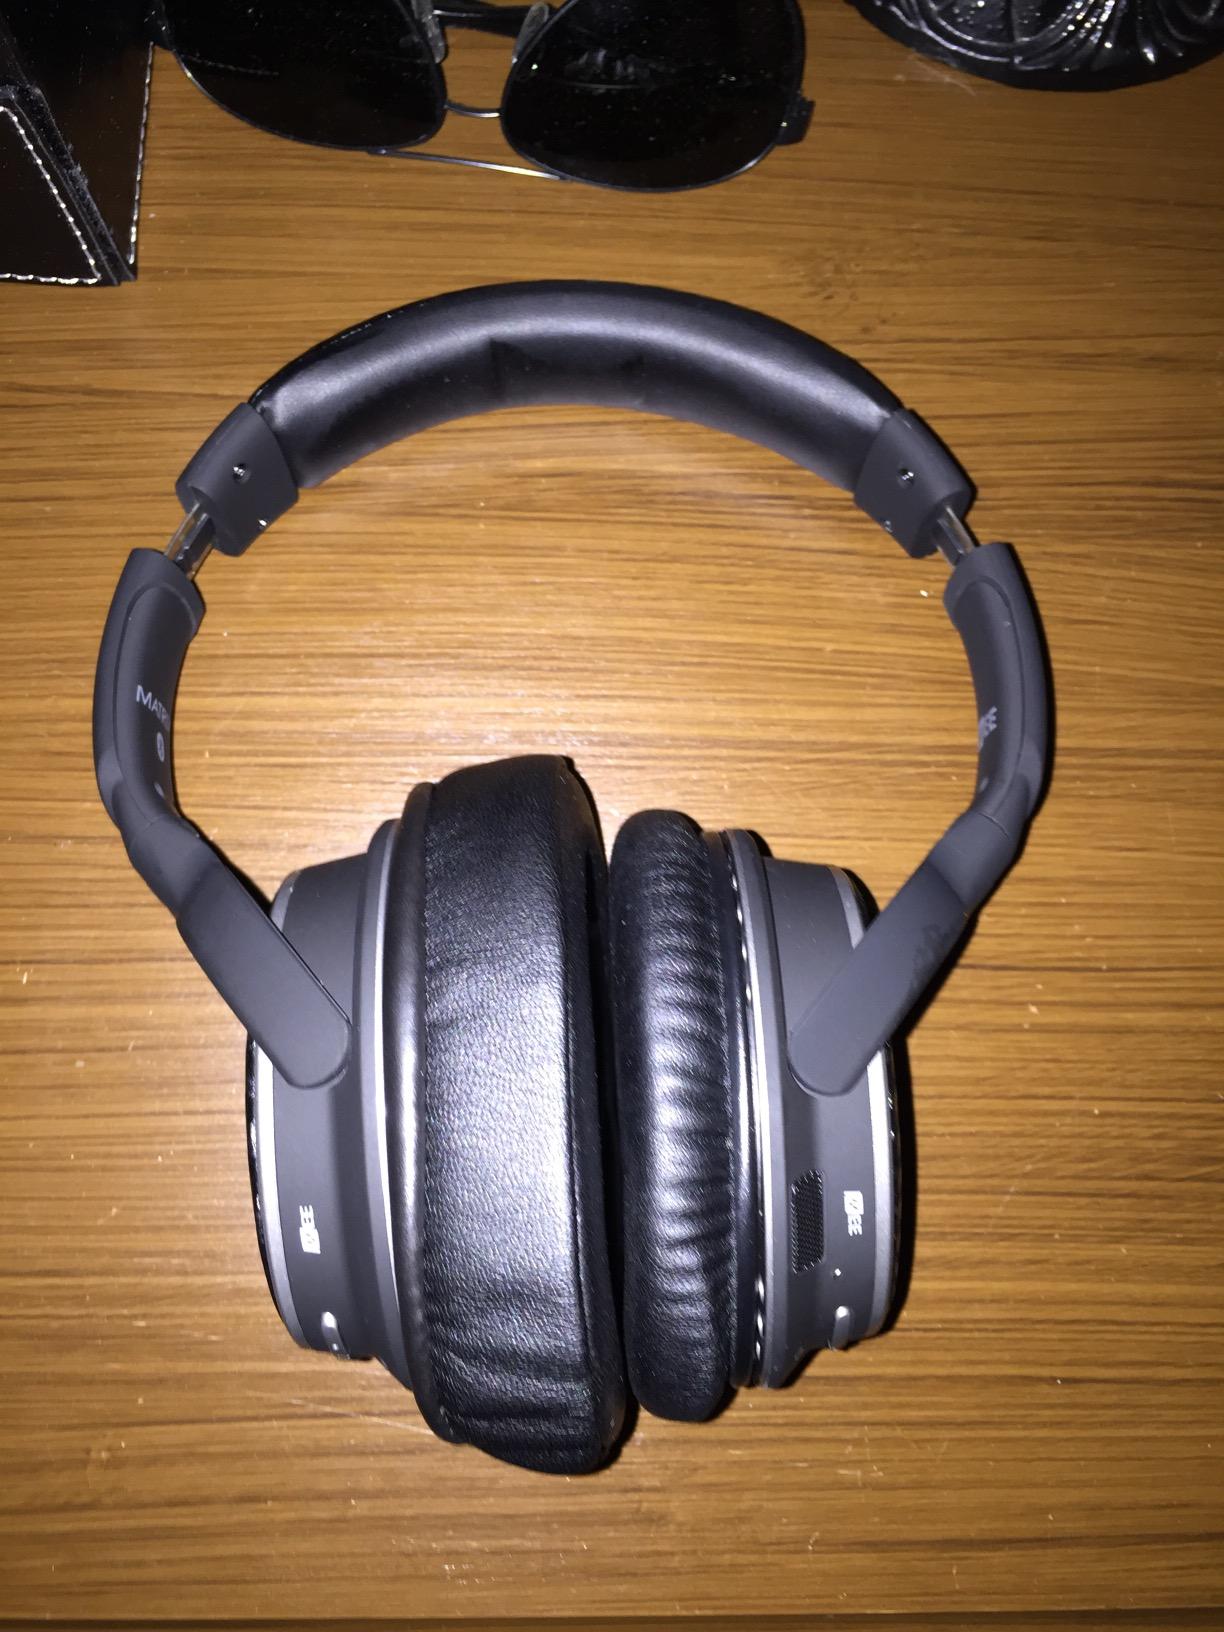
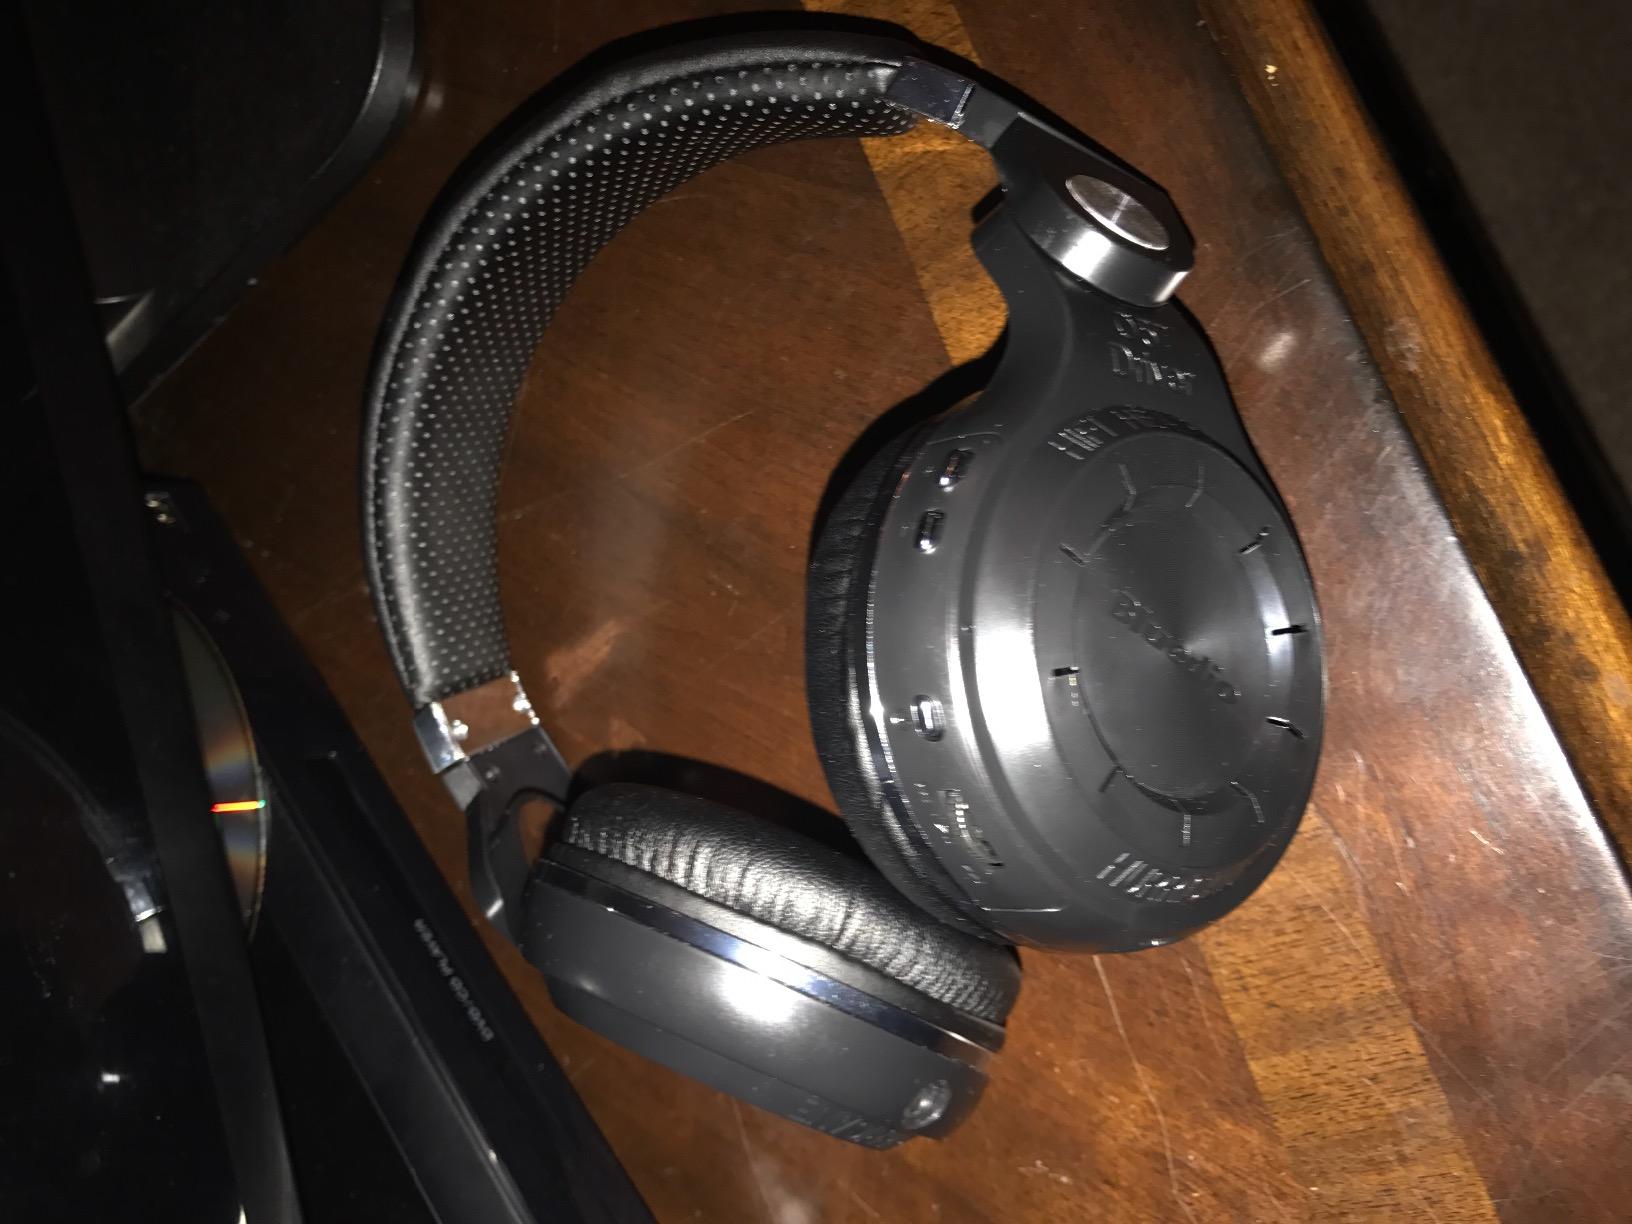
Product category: headphones
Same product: no